2022–23 North Dakota Fighting Hawks men's ice hockey season

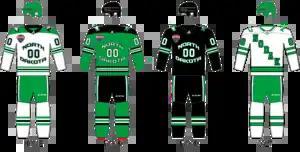
2022-23 Season Uniforms

Though the team lost its top prospect to the professional ranks, an impressive recruiting class and the return of most of last season's players had many believing that North Dakota would compete for a national championship in 2023. The Hawks began the year at #4 in both polls and started the year in good standings, easily handling Holy Cross. The following week would be an early test for UND as they played host to another prospective championship contender in Quinnipiac. A problem cropped up that would stick with the team for most of the season: poor goaltending. Drew DeRidder allowed 3 goals on just 7 shots in the first and, after North Dakota took a lead in the third, Jakob Hellsten surrendered a tying goal to only earn a tie. Playing the entire game the following night, Hellsten let 5 get past him on 21 shots. Suddenly, coach Berry had a quandary on his hands as Hellsten's performance was bad enough to end their attempted goaltending rotation but DeRidder was only marginally better.